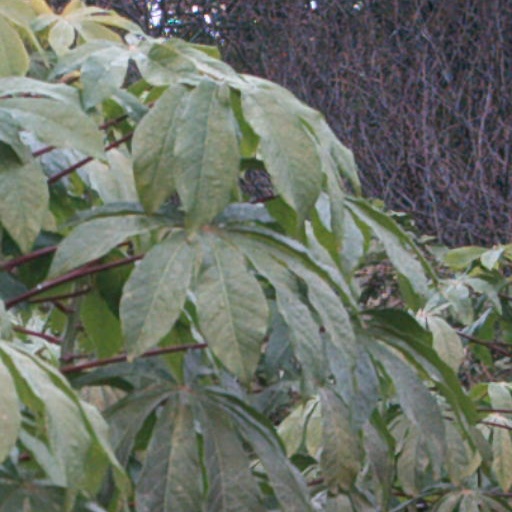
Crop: cassava